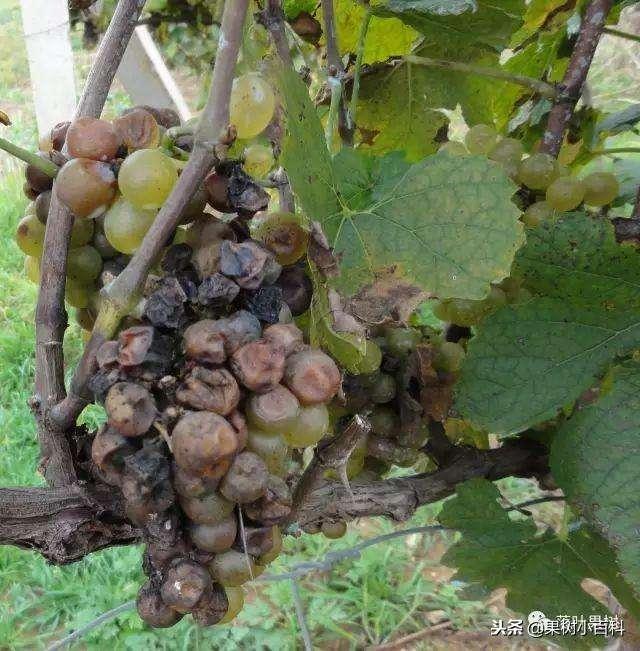
Plant: Grape
Disease: grape black rot